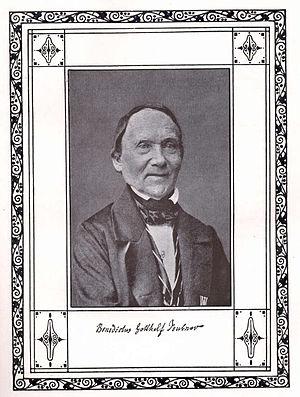
B. G. Teubner-Verlag est un éditeur scientifique allemand spécialisé dans les domaines des études philologiques et historiques, des mathématiques, des sciences physiques, de l'ingéniérie, des technologies et de l'informatique, fondé à Dresde en 1811 par Benedictus Gotthelf Teubner. L'entreprise est devenue, en 2008, partie d'un nouveau groupe dénommé Vieweg+Teubner Verlag.